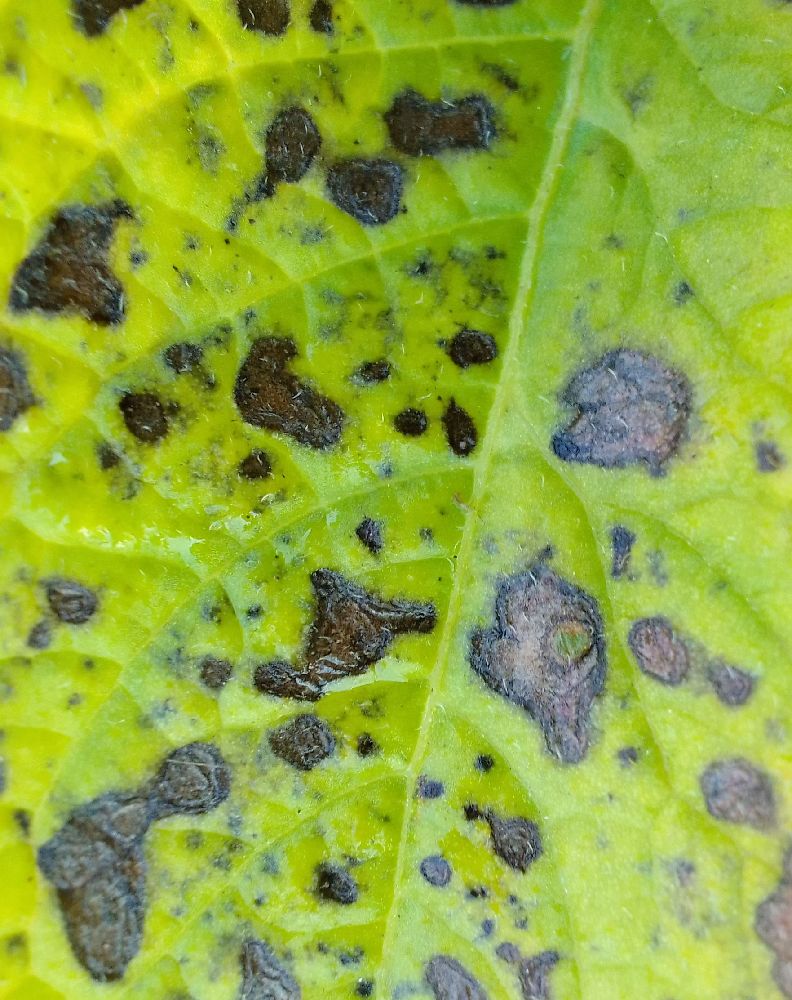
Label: Early blight